Queer anarchism

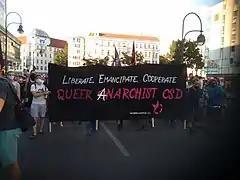
Queer anarchist banner at Christopher Street Day parade, Berlin, 2020

Queer anarchists have been active in protesting and activism, using direct action against what is seen as homonormative consumerism and pink capitalism. Queer anarchists have set up squats and autonomous zones as well as urban communities for the queer and LGBT community. Rural communities often rely on social media to grow anarchist movements and networks, due to these communities being geographically isolated from urban centers. Social networking sites facilitate knowledge transmission that provides alternative ideals to people in rural populations that were previously only available to urban dwellers.